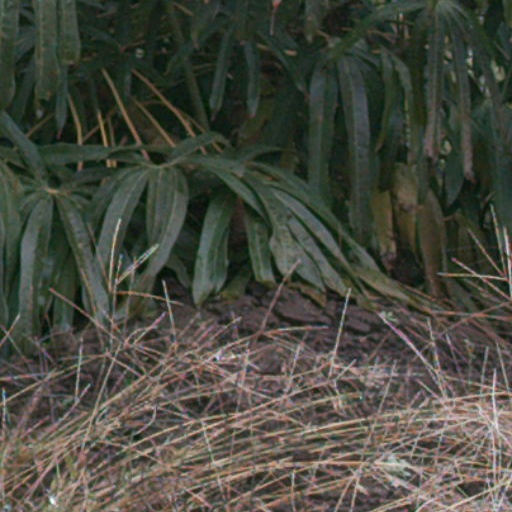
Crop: cassava